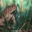
Label: frog